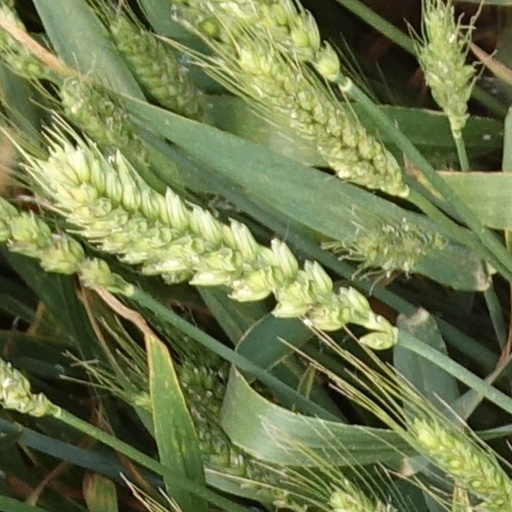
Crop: wheat